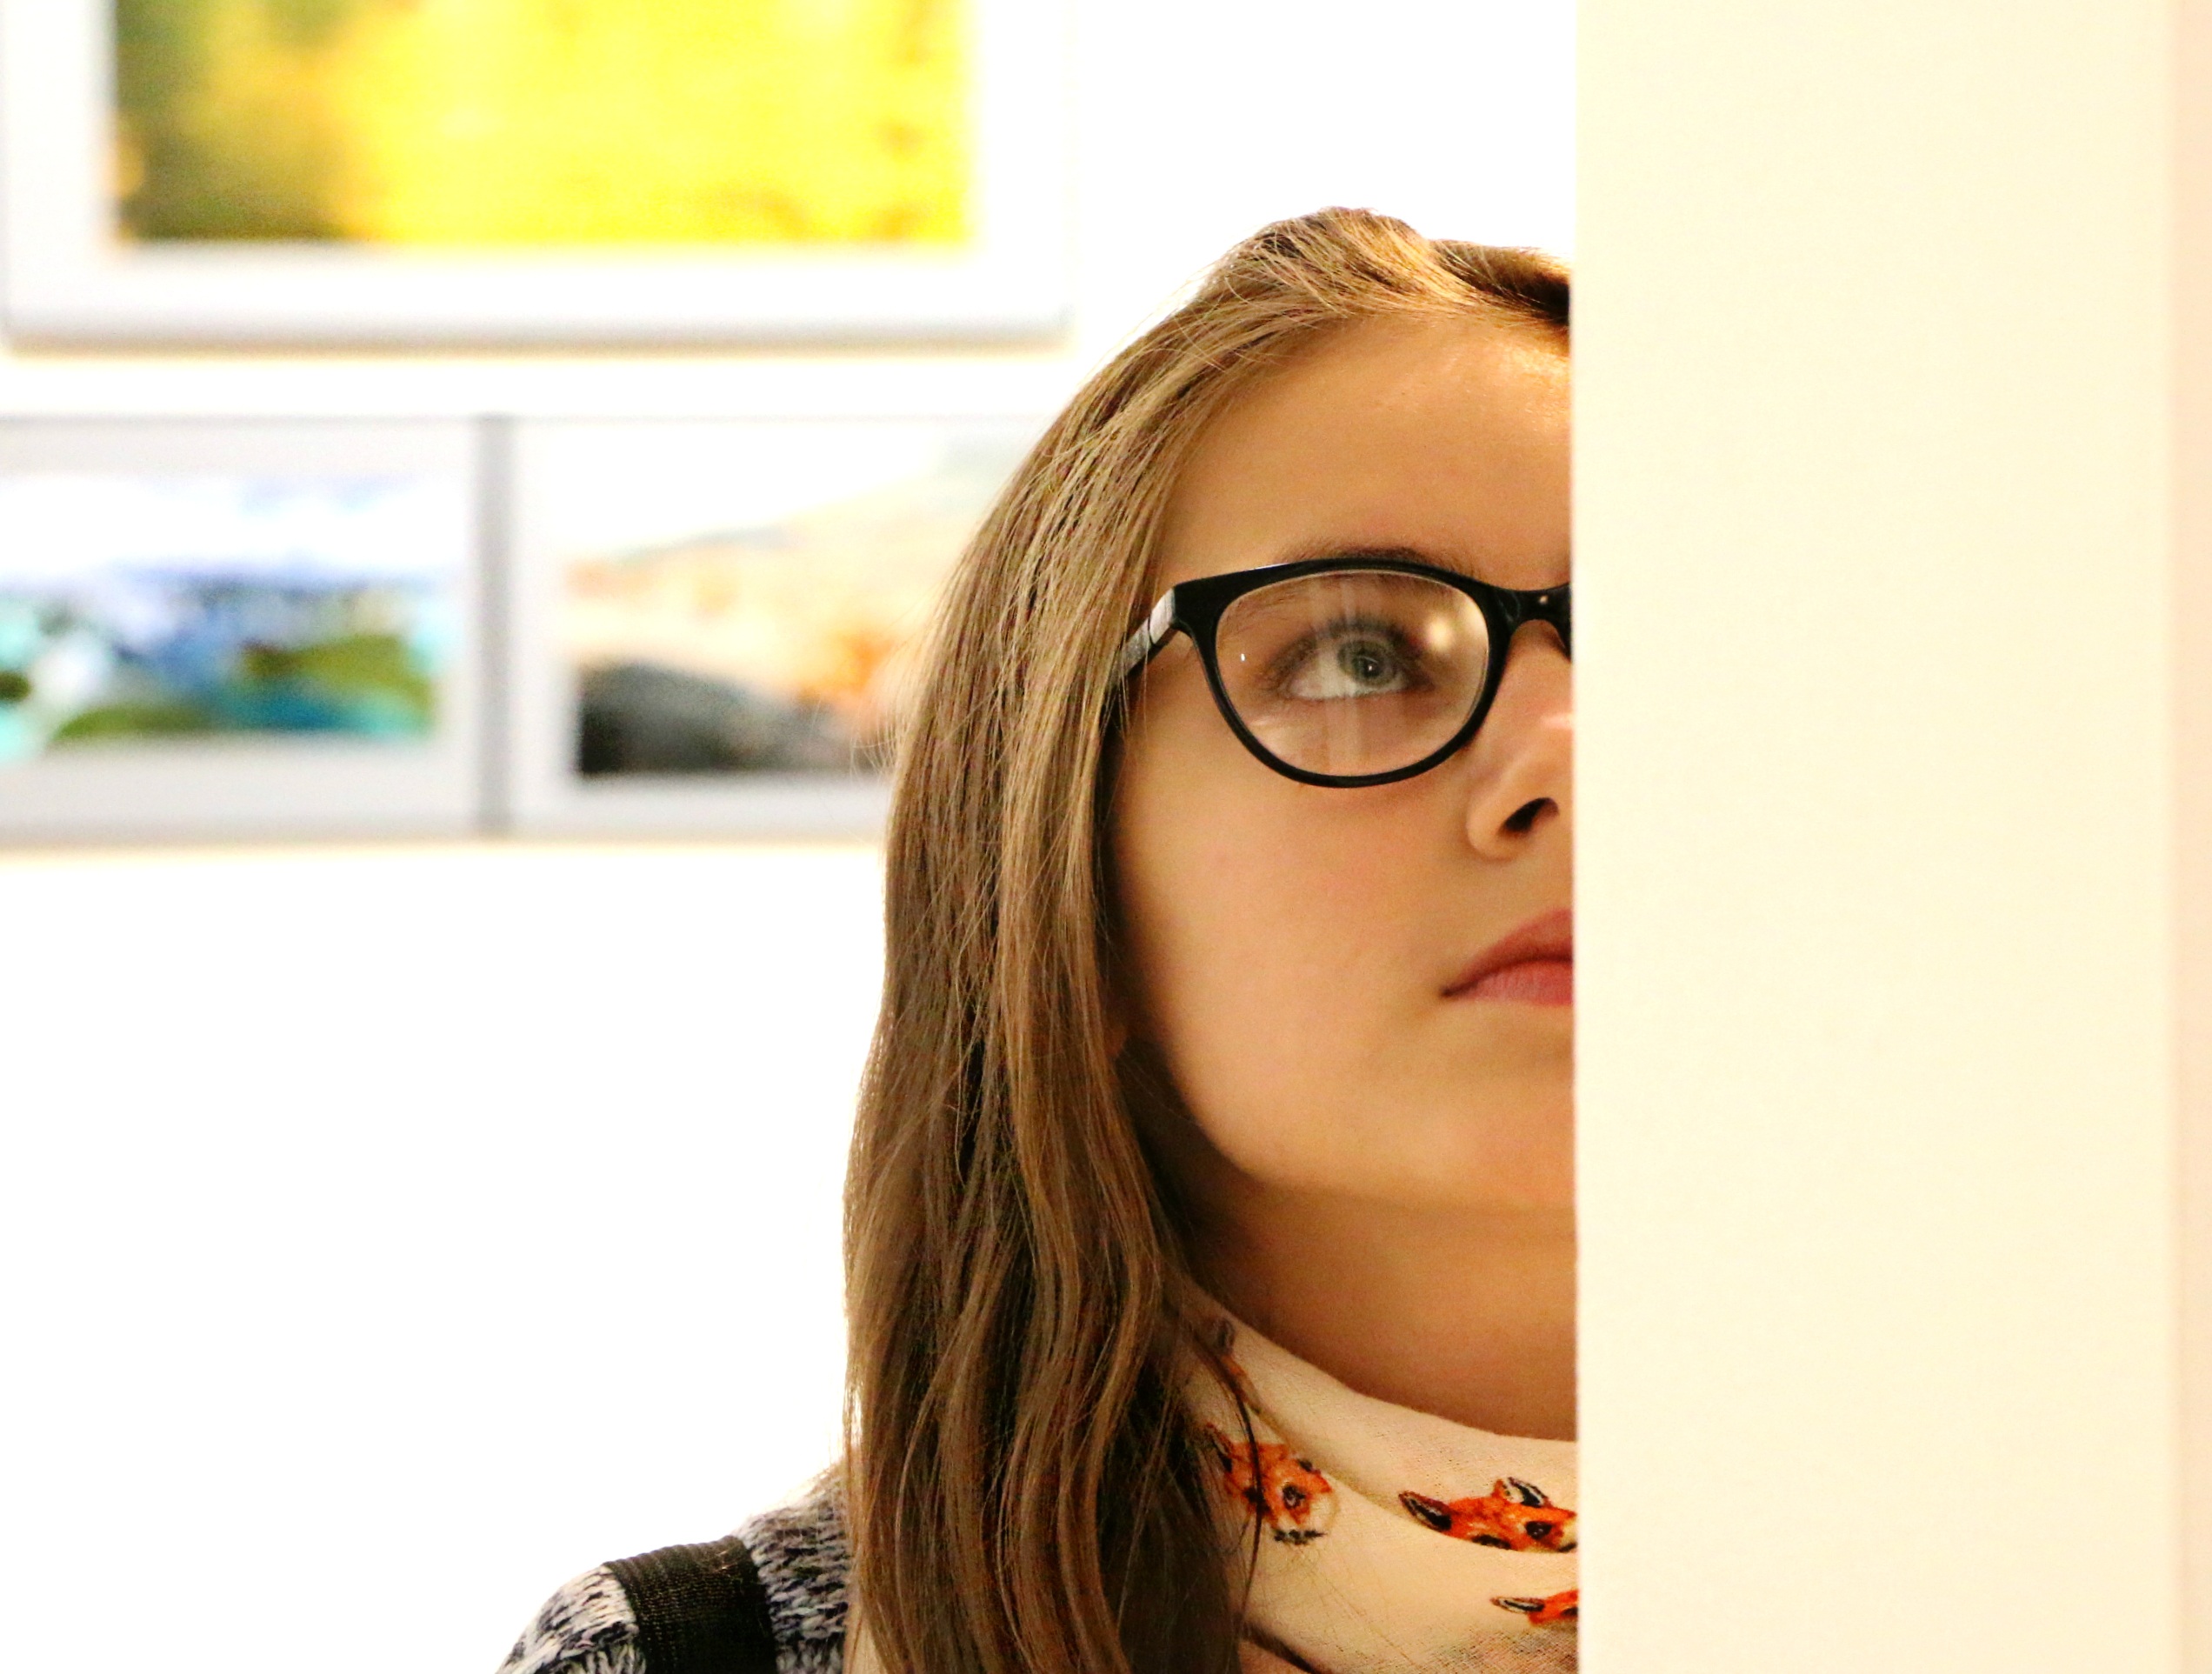
watch, girl, hair, view, museum, brown, hairstyle, pictures, long hair, face, nose, art, design, sunglasses, eye, glasses, head, skin, eyewear, beauty, gallery, exhibition, photo shoot, brown hair, portrait photography, vision care